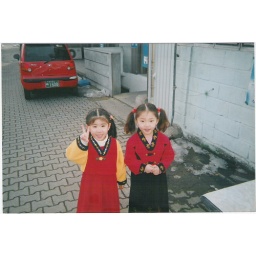
2 cute girls in suwon